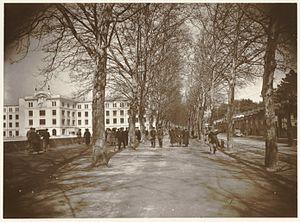
Foire internationale de Lyon - Palais de la Foire, quai Achille-Lignon, Villeurbanne, vers 1950
L'allée Achille-Lignon est une voie du quartier de la cité internationale, située en quasi-totalité dans le 6ᵉ arrondissement de Lyon tandis que son extrémité nord-est est géographiquement sur la commune voisine de Villeurbanne, en France.
Le Palais de la foire est un ancien édifice lyonnais situé allée Achille-Lignon, dans le 6ᵉ arrondissement de Lyon, en France. Conçu par l'architecte Charles Meysson, il est construit de 1918 à 1935 et partiellement détruit à la fin des années 1980. Une partie du bâtiment est utilisée par le Musée d'art contemporain de Lyon.